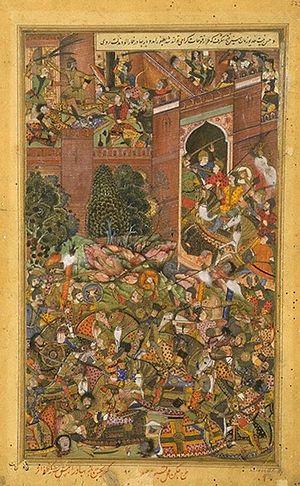
1561 est une année commune commençant un mercredi.